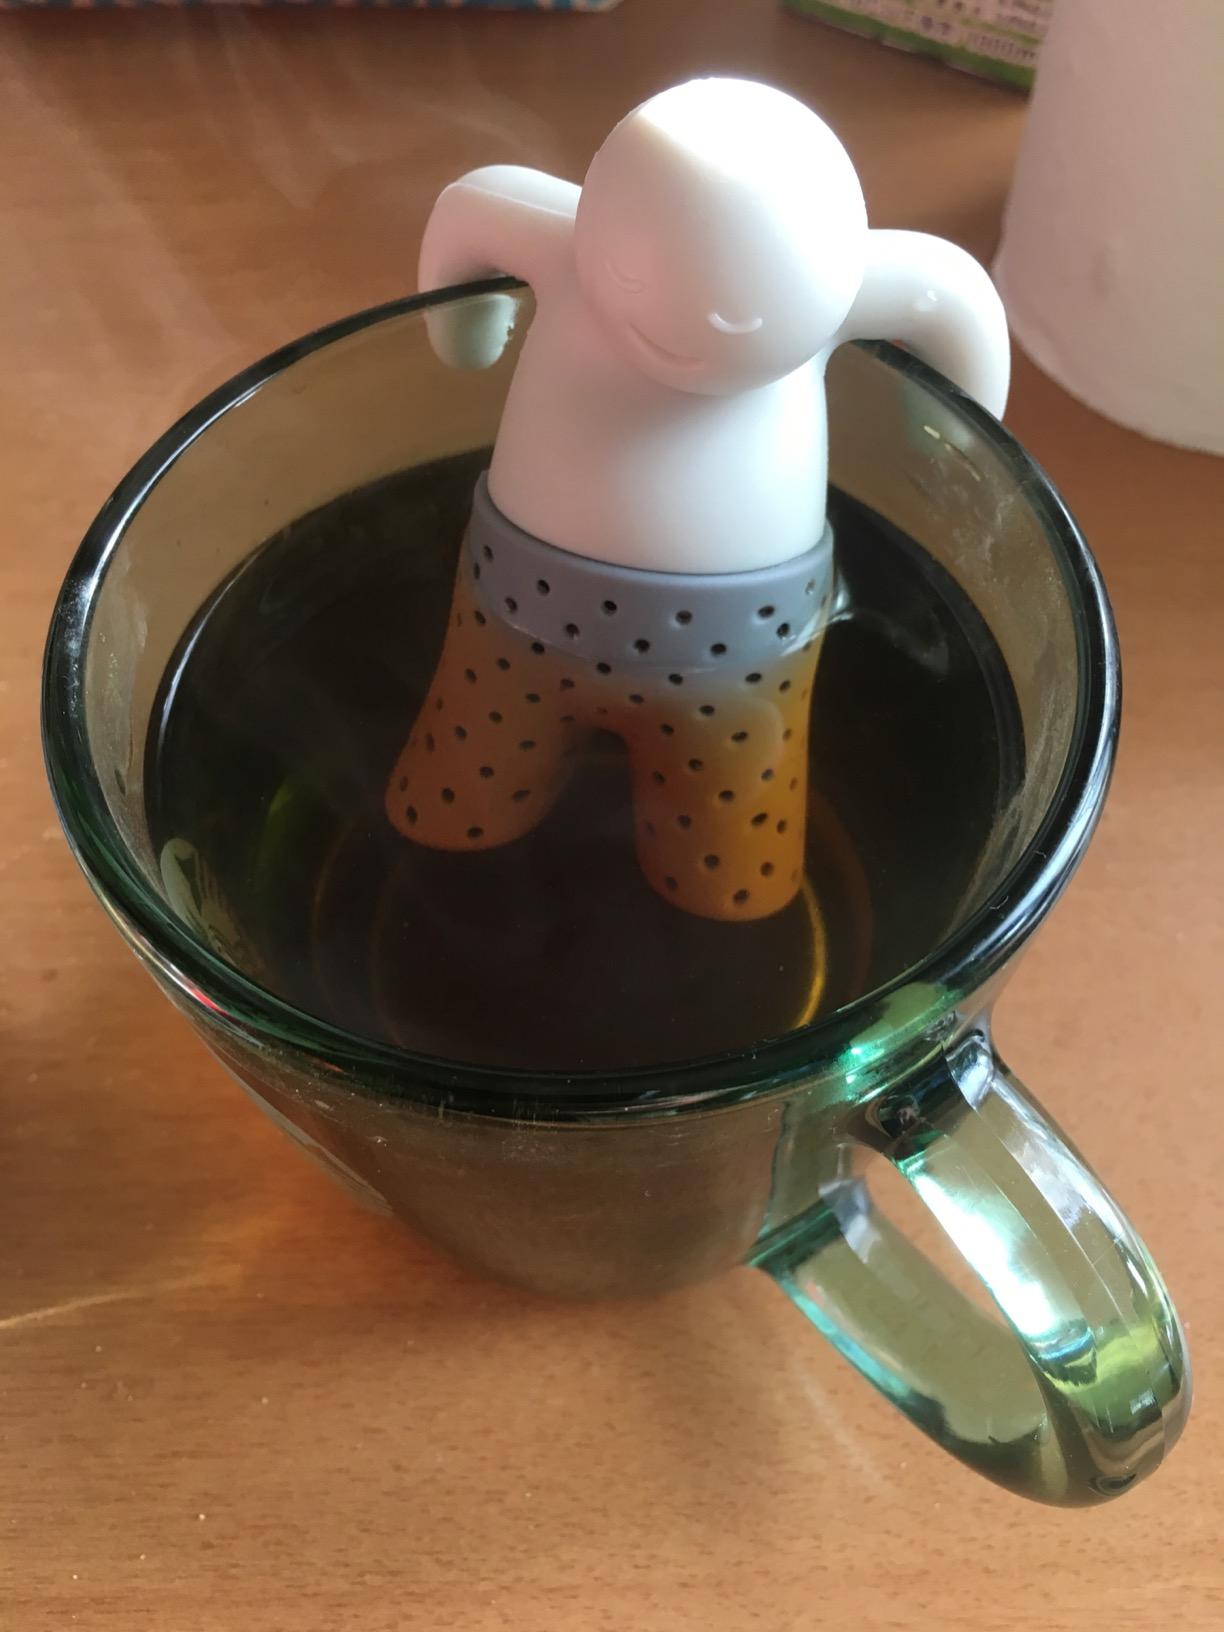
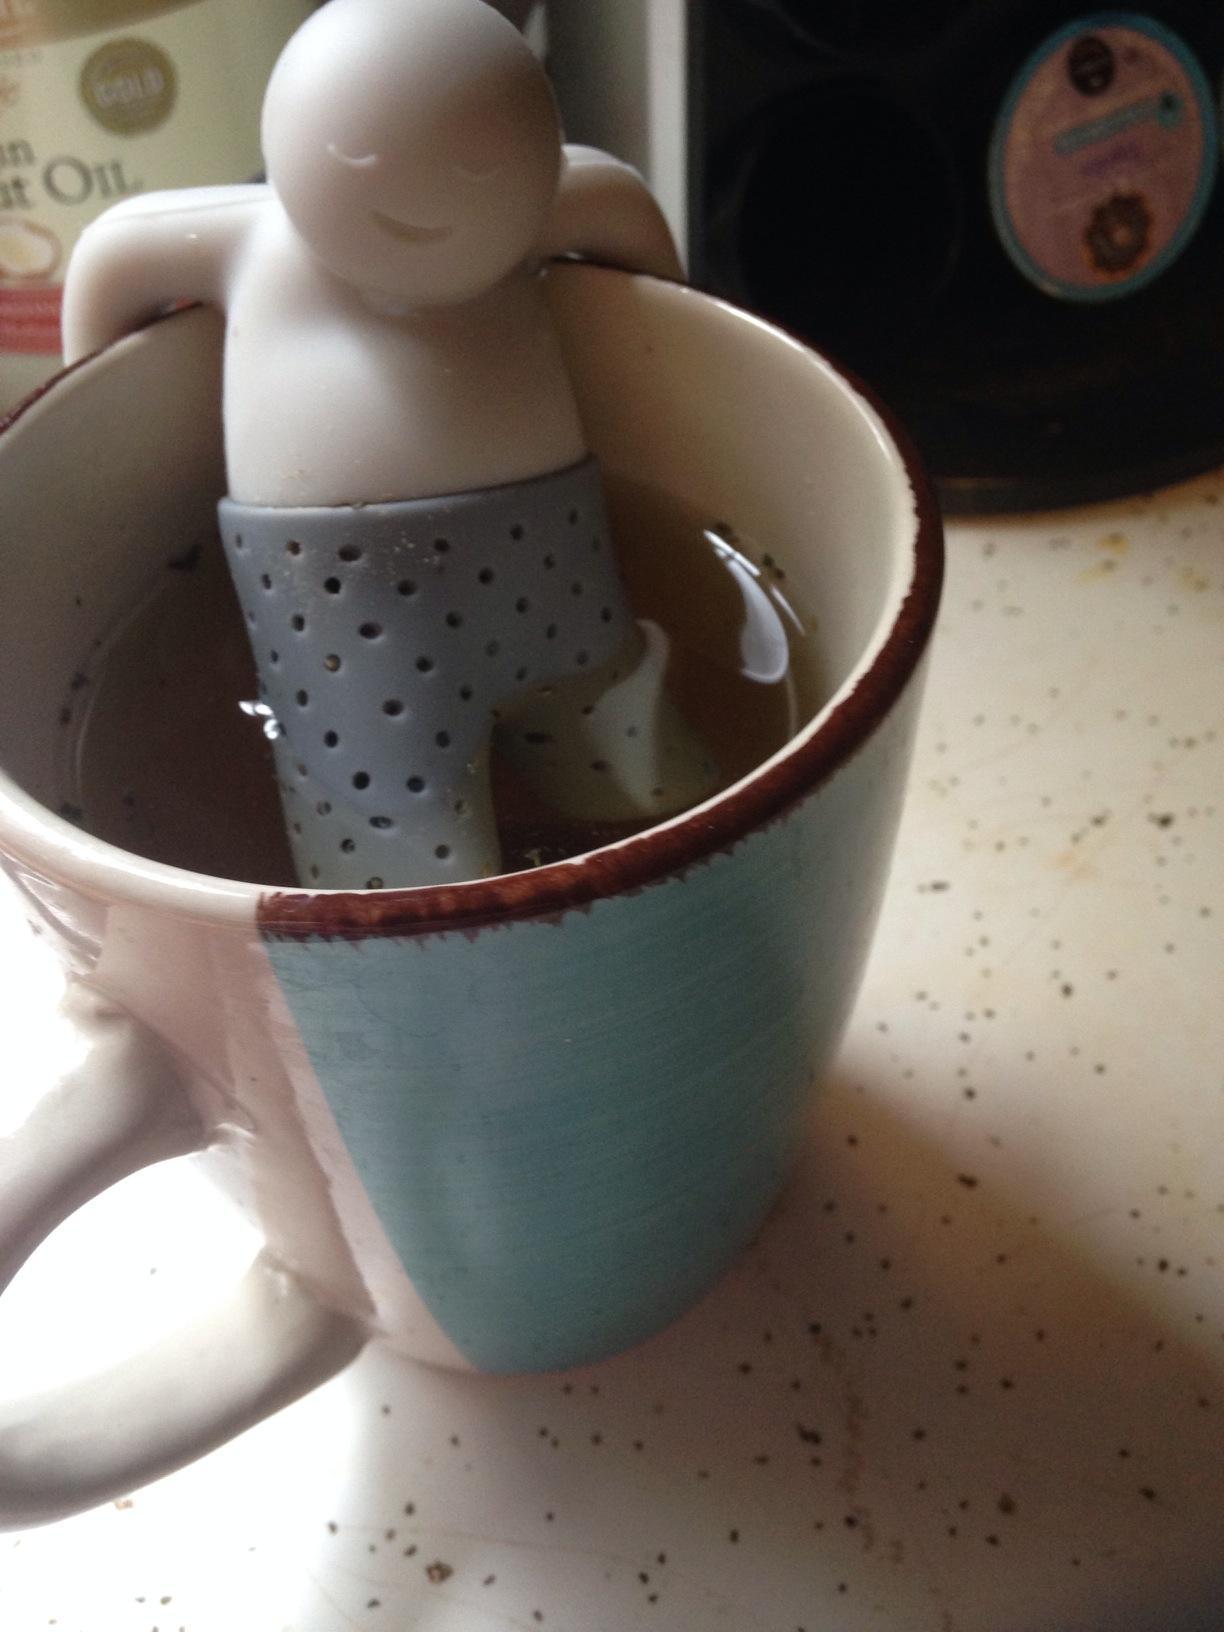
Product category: items_tea
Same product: yes